AgustaWestland AW109

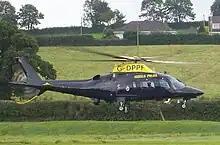
Former Dyfed-Powys Police Air Support Unit Helicopter (X-Ray 99) demonstration at police HQ Open Day 2008

In 2013, the Philippine Air Force (PAF) and the Philippine Navy independently ordered batches of AW109 Power rotorcraft; additional AW109s were ordered in 2014. The PAF AW109s are used as armed gunships, while both armed and unarmed AW109s are operated by the Philippine Navy. During the Battle of Marawi, multiple PAF AW109s engaged in combat the ISIS-affiliated Maute Group. During November 2020, a PAF AW109 was involved in a joint operation of Armed Forces of the Philippines Joint Task Force (JTF) - Sulu against Abu Sayyaf kidnappers in northern Mindanao, firing upon a boat in conjunction with strafing fire from Philippine Navy Multipurpose Assault Craft.Philippine Naval Air Wing's AW109 helicopter played a key role in the Ground-Based Anti-Ship Missile (GBASM) raid training exercise at Camp Cape Bojeador, Burgos, Ilocos Norte, as part of Exercise KAMANDAG 2025.